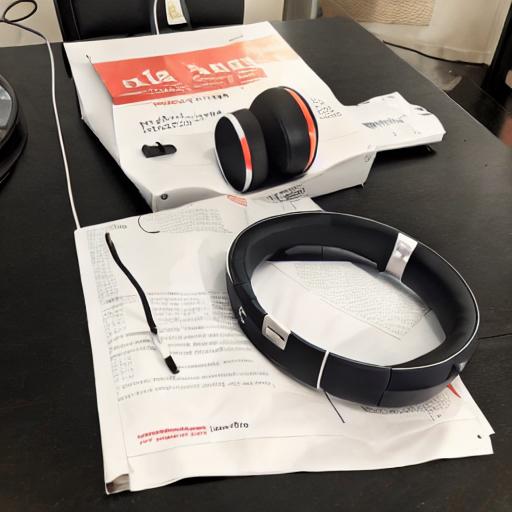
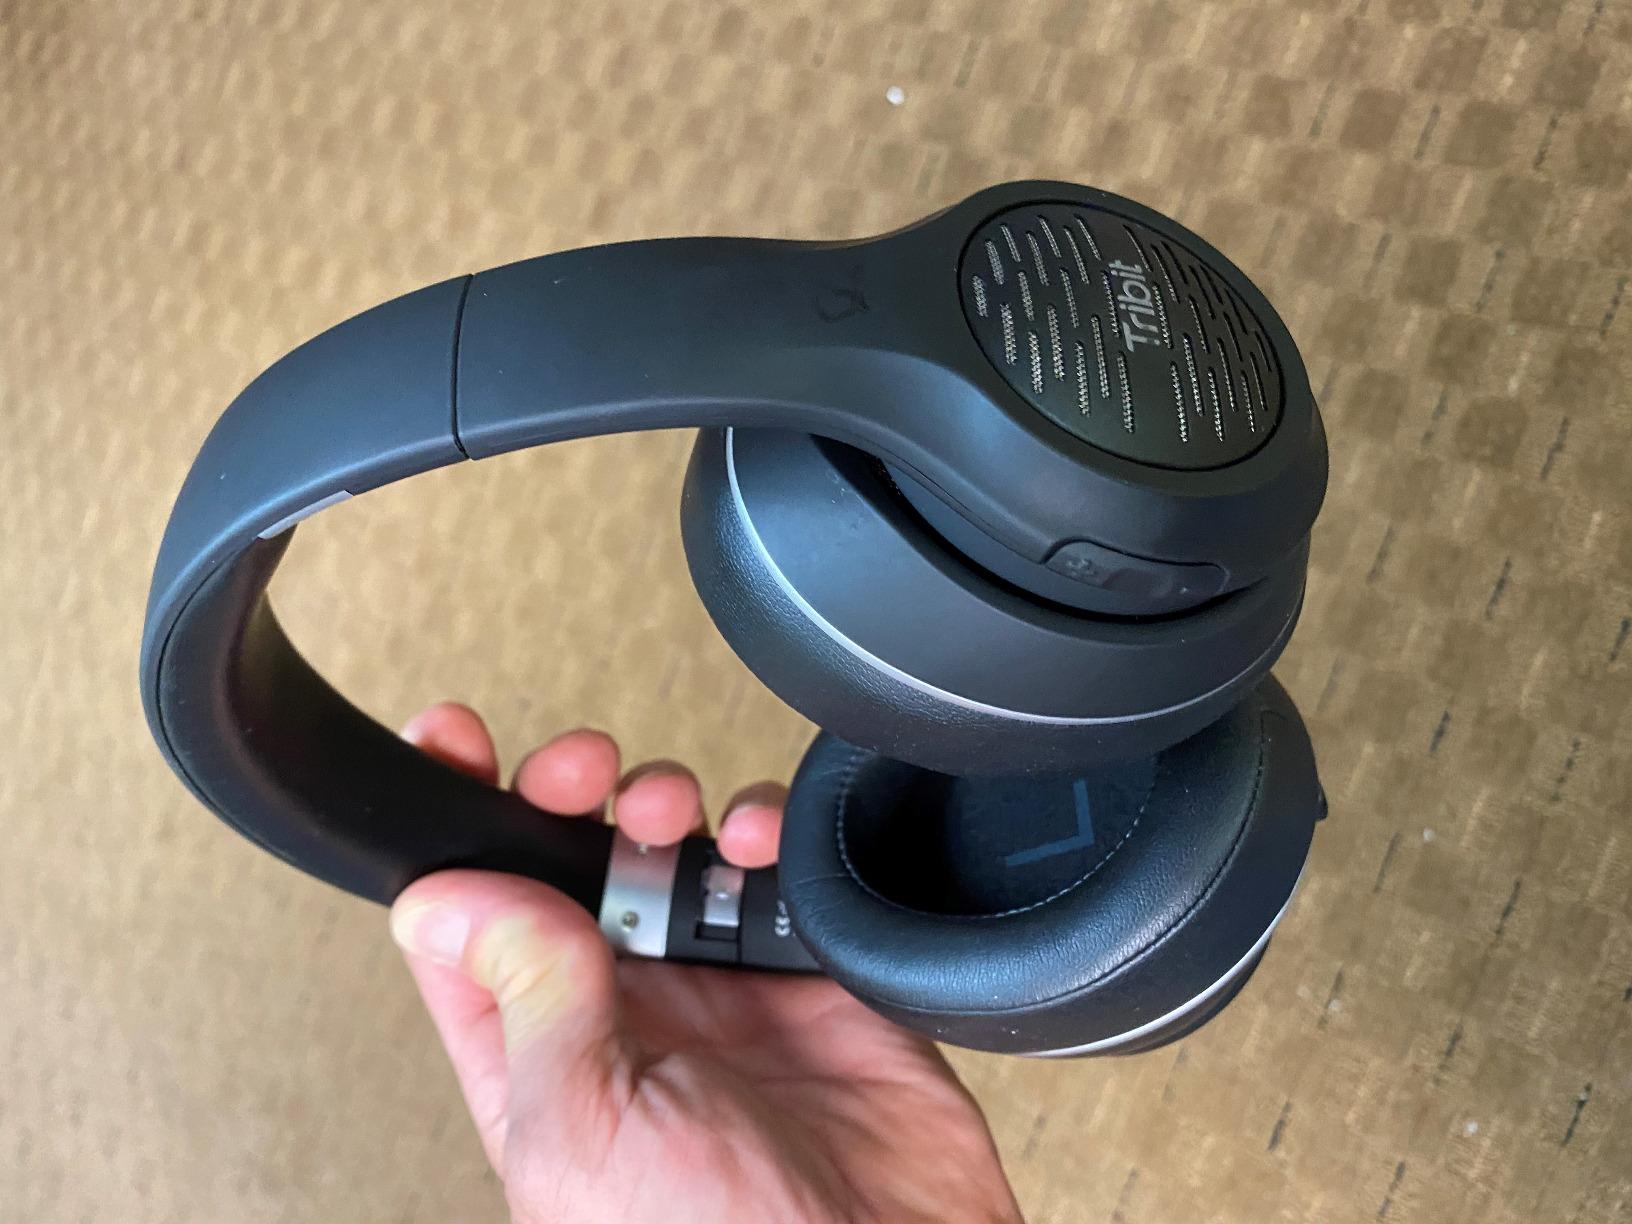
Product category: headphones
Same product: no